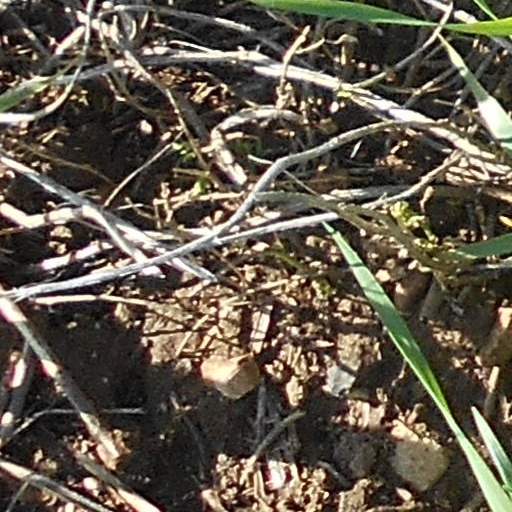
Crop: wheat